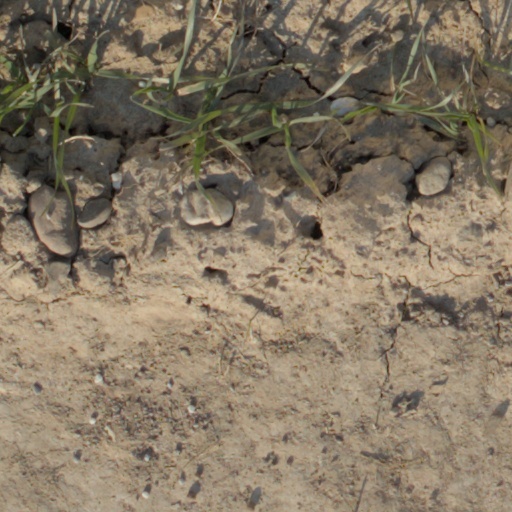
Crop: wheat